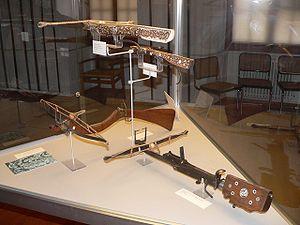
arbalètes, musée du chateau de Morges, Suisse.